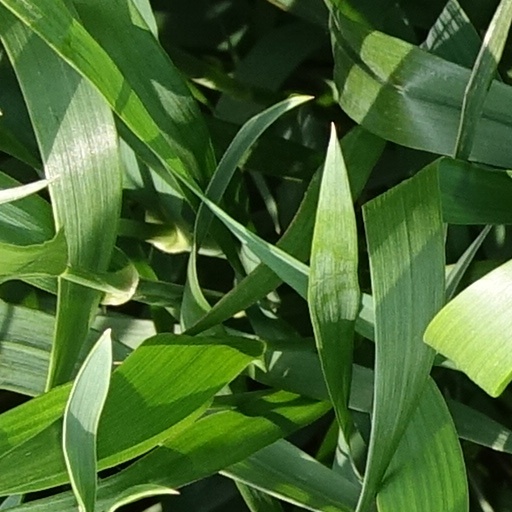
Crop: wheat